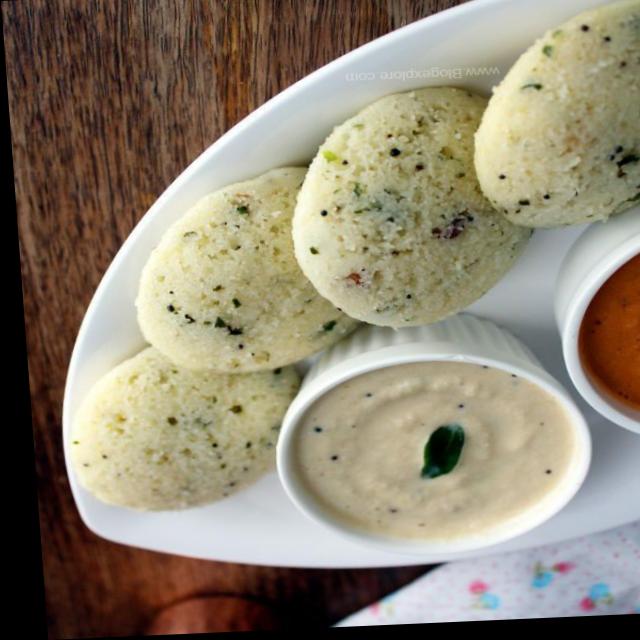
Dish: idli